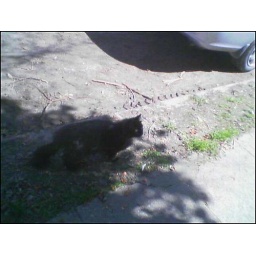
Here's the cat on the ground that was being stalked by that other cat on the first day of decent weather in 2008.